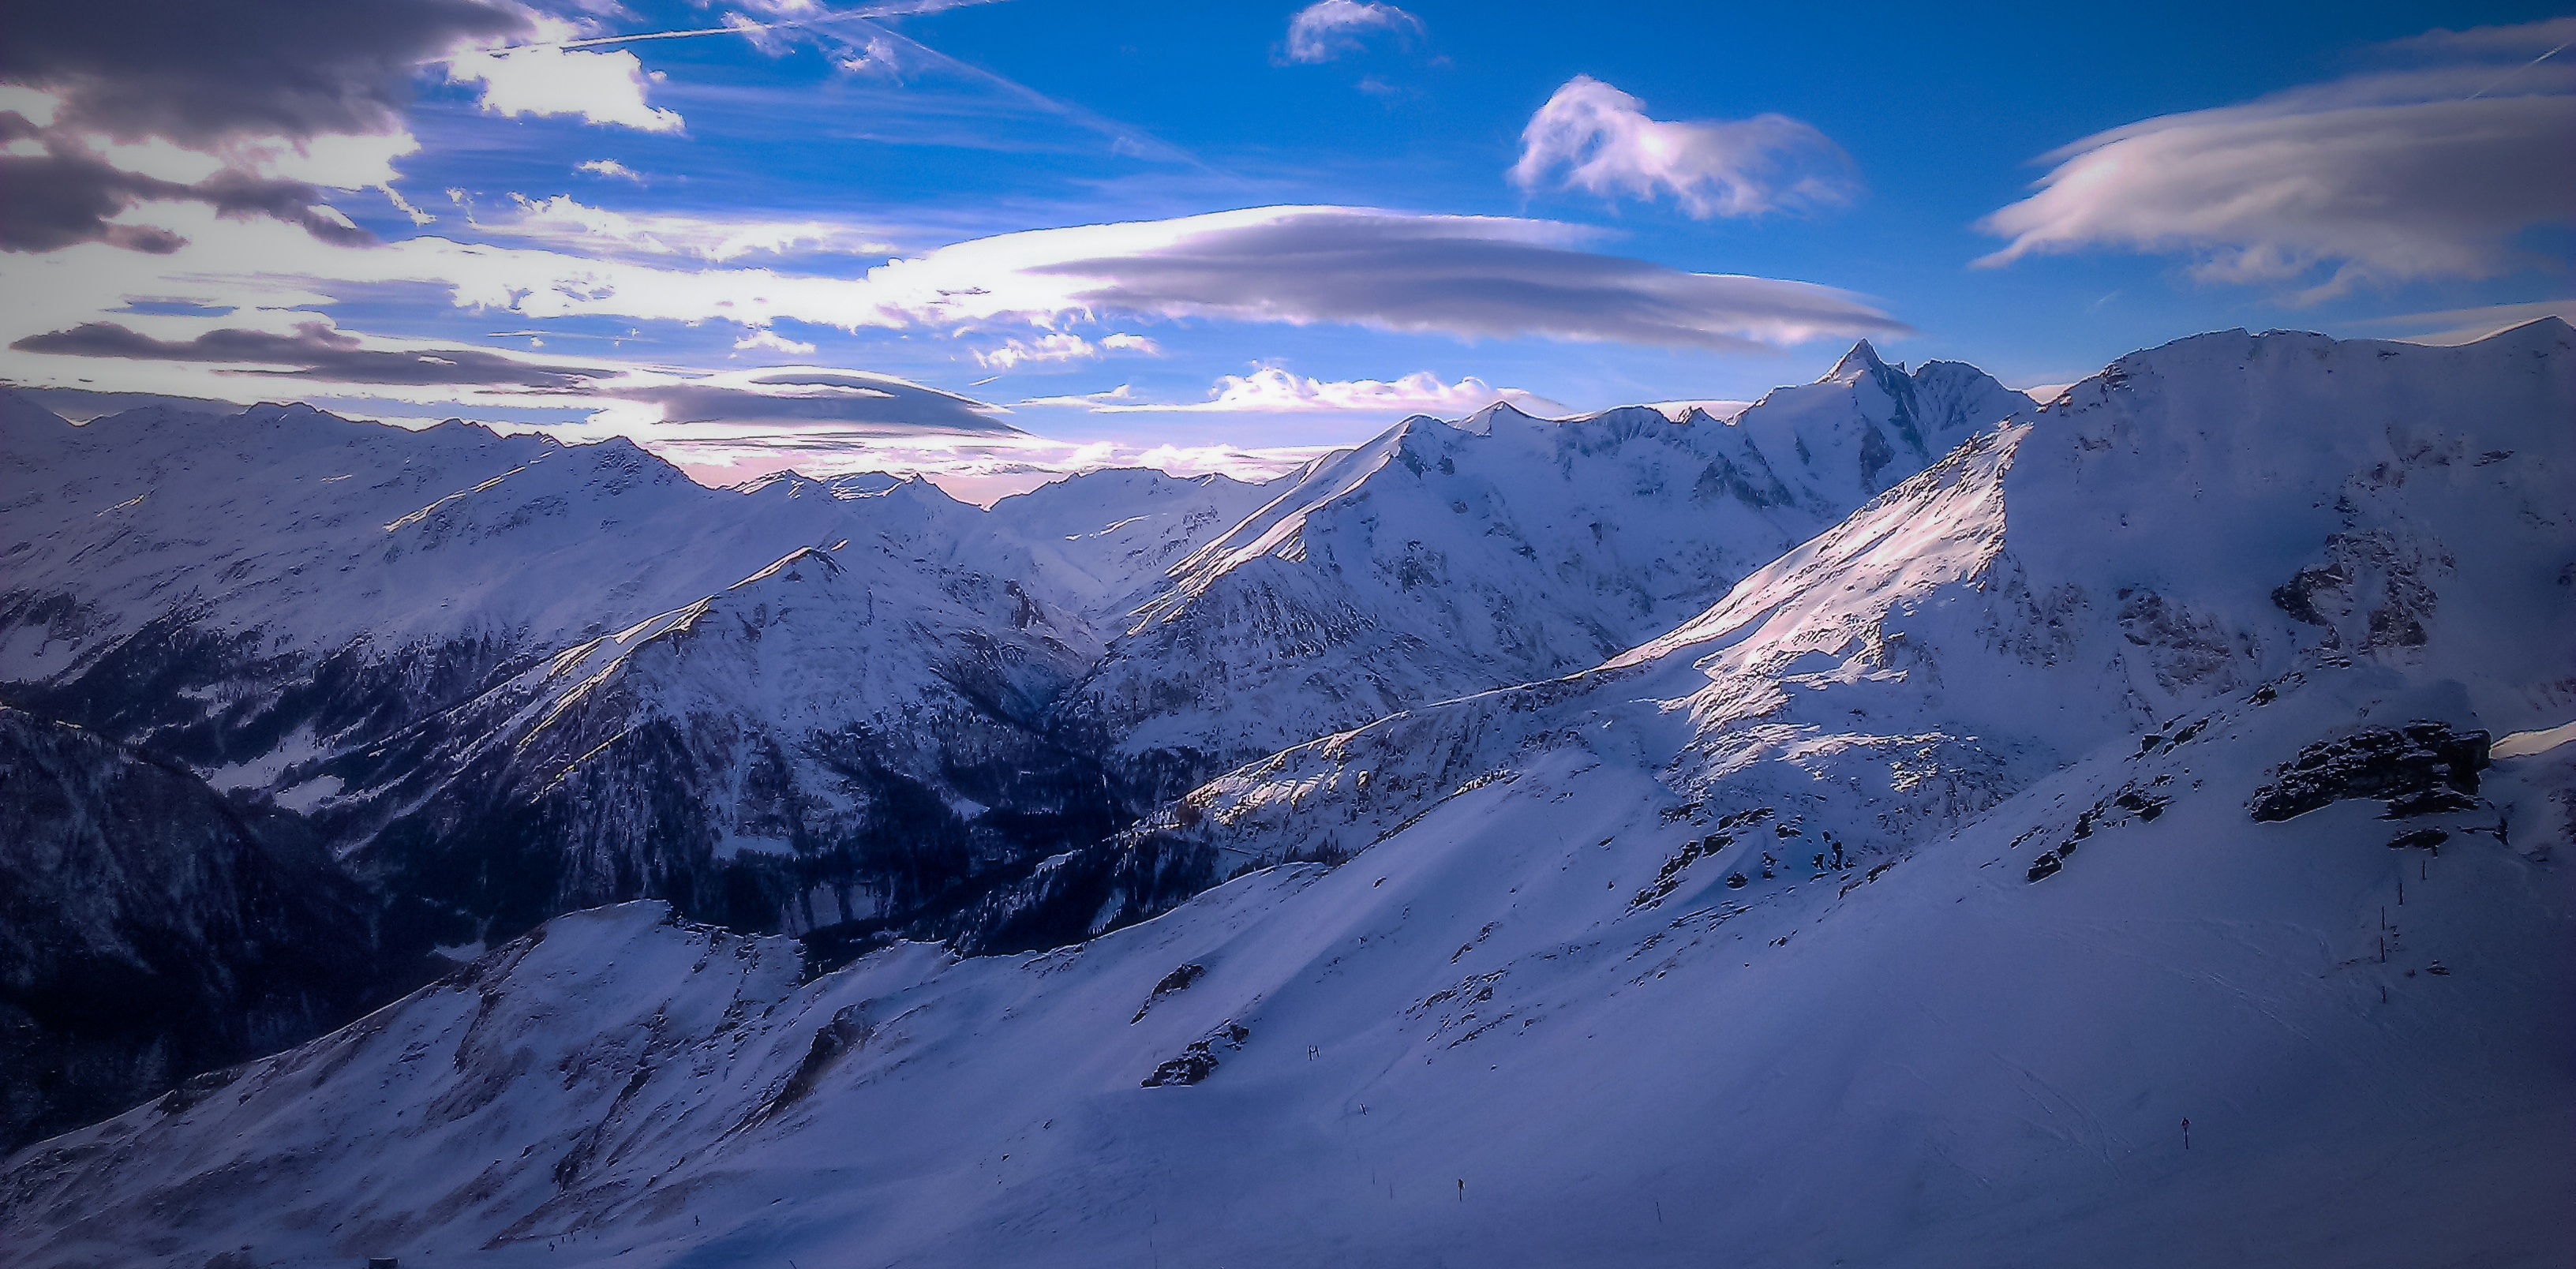
mountain, snow, winter, cloud, sky, mountain range, panorama, weather, skiing, season, ridge, summit, blue sky, austria, mountains, alps, plateau, landform, snowy alps, winter holidays, the clouds, the cable car, geographical feature, mountainous landforms, geological phenomenon